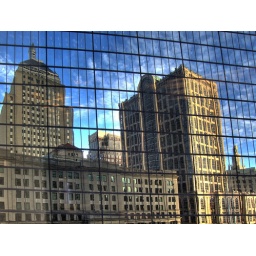
Berkeley Building reflected in Hancock Tower - Boston. Shot out my office window